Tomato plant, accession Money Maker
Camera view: horizontal (90 deg, fisheye); turntable rotation: 90 degrees
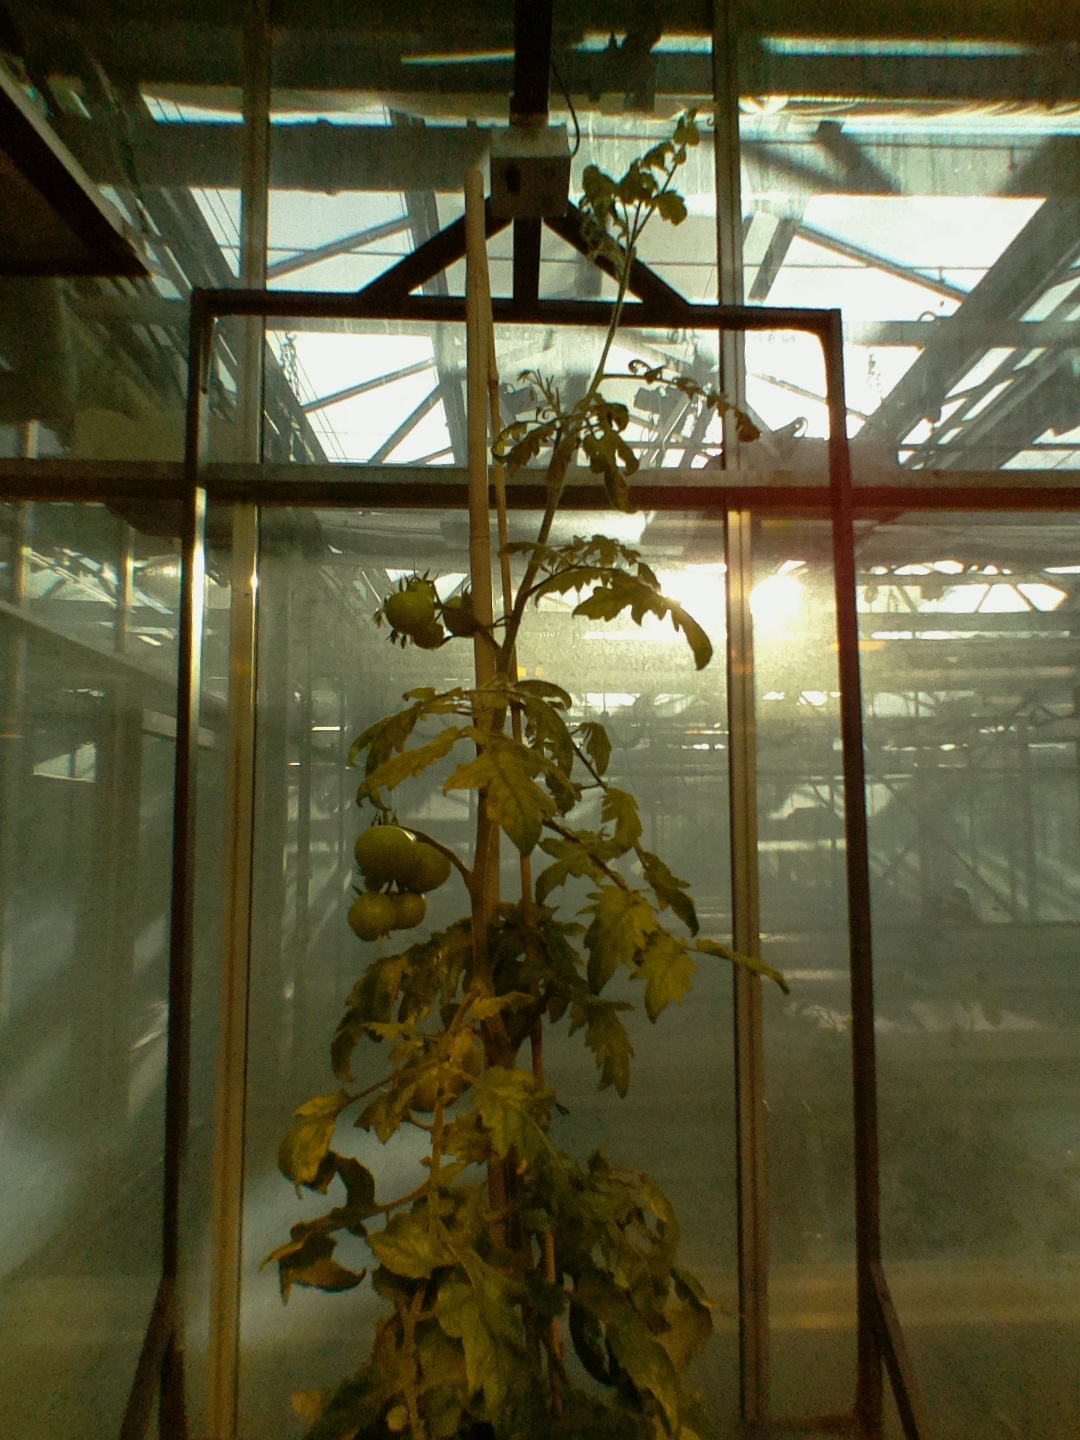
BBCH growth stage 77: 70%-80% of final fruit size